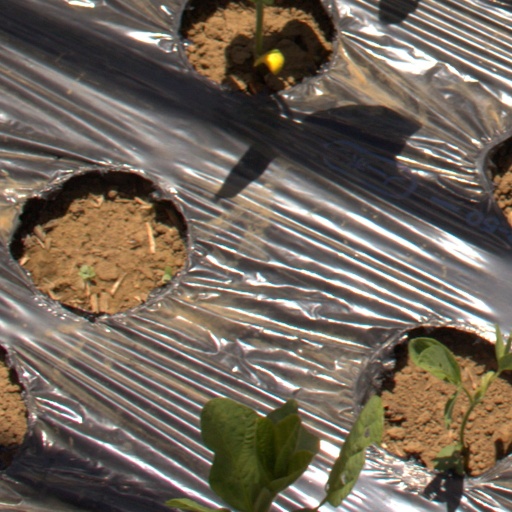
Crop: Jerusalem artichoke